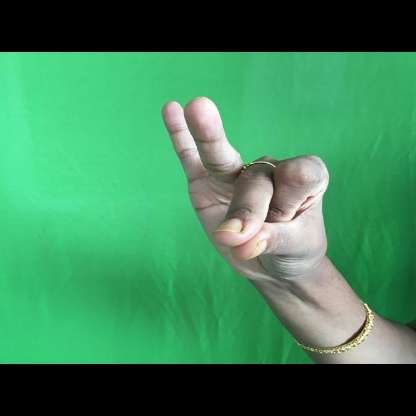
Mudra: Bramaram